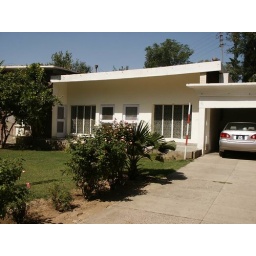
My house in Thal and of course my car too!